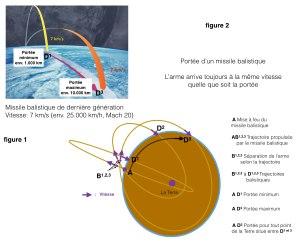
Un missile balistique est un engin qui lance une ou plusieurs armes en leur donnant une trajectoire essentiellement balistique, c'est-à-dire influencée uniquement par la gravité et la vitesse acquise par une force d'accélération initiale. La phase balistique est précédée par une phase de propulsion sous l’effet d’un moteur-fusée, le missile proprement dit, donnant à l'arme la vitesse nécessaire pour atteindre la cible après une trajectoire essentiellement spatiale.